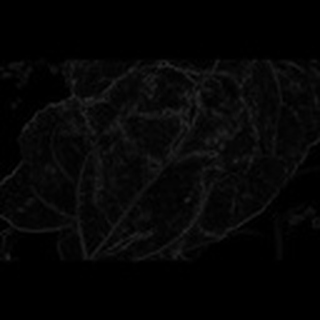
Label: cotton_bacterial_blight